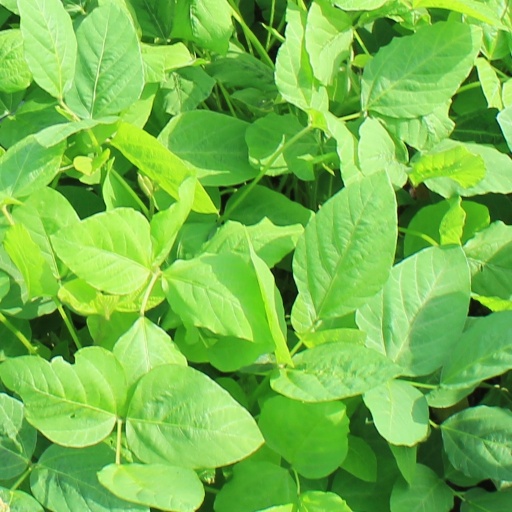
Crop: soybean